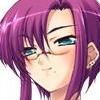
Portrait style: Anime Portrait